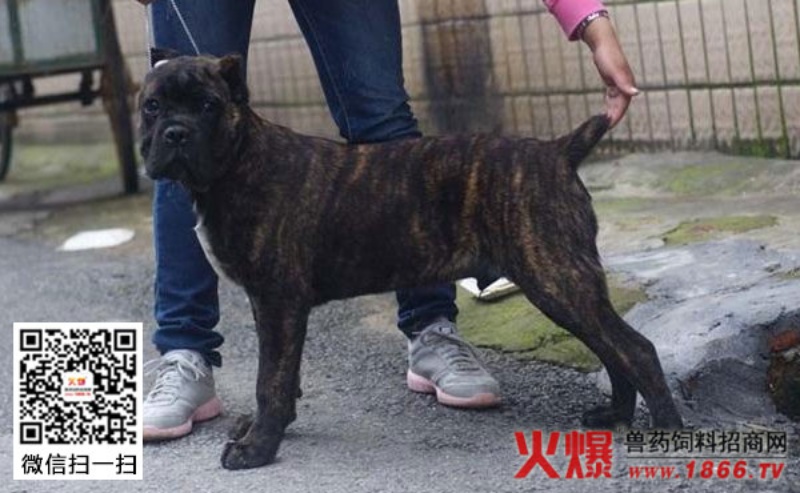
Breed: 253-n000105-Cane_Carso